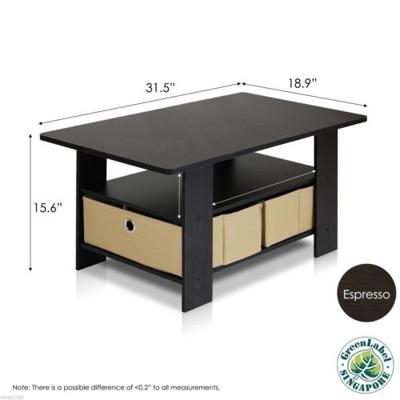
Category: table